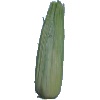
Label: corn_husk